Yihezhuang station

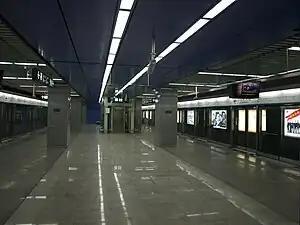

Yihezhuang Station is a station on the of the Beijing Subway.